Cinema of Mexico

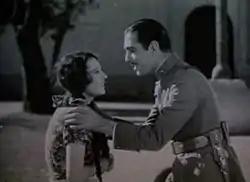
Lupita Tovar, in the film Santa. Mexico's first talkie movie.

Although Huerta's rule was brief, from February 1913 to July 1914, Mexican cinema experienced significant changes within this period such as the further establishment of censorship and a shift away from documentary films to entertainment films. The Alva brothers' production of "Aniversario del fallecimineto de la suegra de Enhart" ("Anniversary of the Death of Enhart's Mother-in-Law") is indicative of the change in the aim of Mexican cinematographers. The Alva brothers produced films such as "La entrada de Madero a la capital" ("Entry of Madero in the Capital) with the use of Indalecio Noriega Colombres's inventions, which allowed for a phonograph to be synchronized with the images projected.